History of Bourbon Sicily

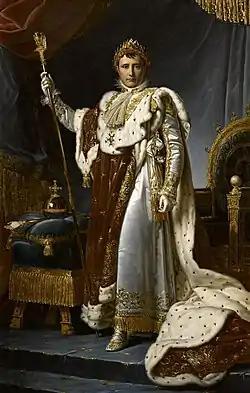
Napoleon Bonaparte, Emperor of the French (François Gérard, 1805)

Horatio Nelson would recall Emma's intercession as a fact of vital importance, although according to numerous historians the actions of the more powerful John Acton were behind the violation; indeed there would also have existed an official document, signed by Acton on June 17, authorizing Nelson to supply himself in the ports of the Siculo-Italic Kingdom and more specifically those of Syracuse, Messina, Augusta, and Trapani. This, however, contrasts with the stark refusals the admiral claimed to have received in most ports on the island.